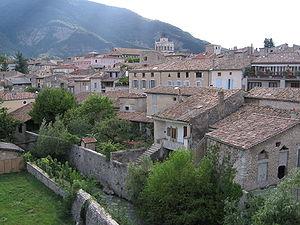
Die est une commune française, sous-préfecture du département de la Drôme en région Auvergne-Rhône-Alpes. Ses habitants sont appelés les Diois et Dioises.